Tulul adh-Dhahab

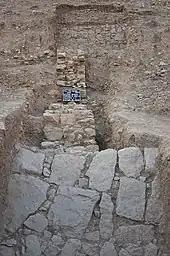
The ramparts at the western tell.

Few sections on the top terrace showed foundations of buildings built between 375 and 175 BCE (Achaemenid and Hellenistic periods). Most of these features were destroyed during the construction of the youngest phase. Additionally, some isolated charcoal fragments from the uppermost terrace have been dated using radiocarbon dating to 1960–1750 v. Chr.